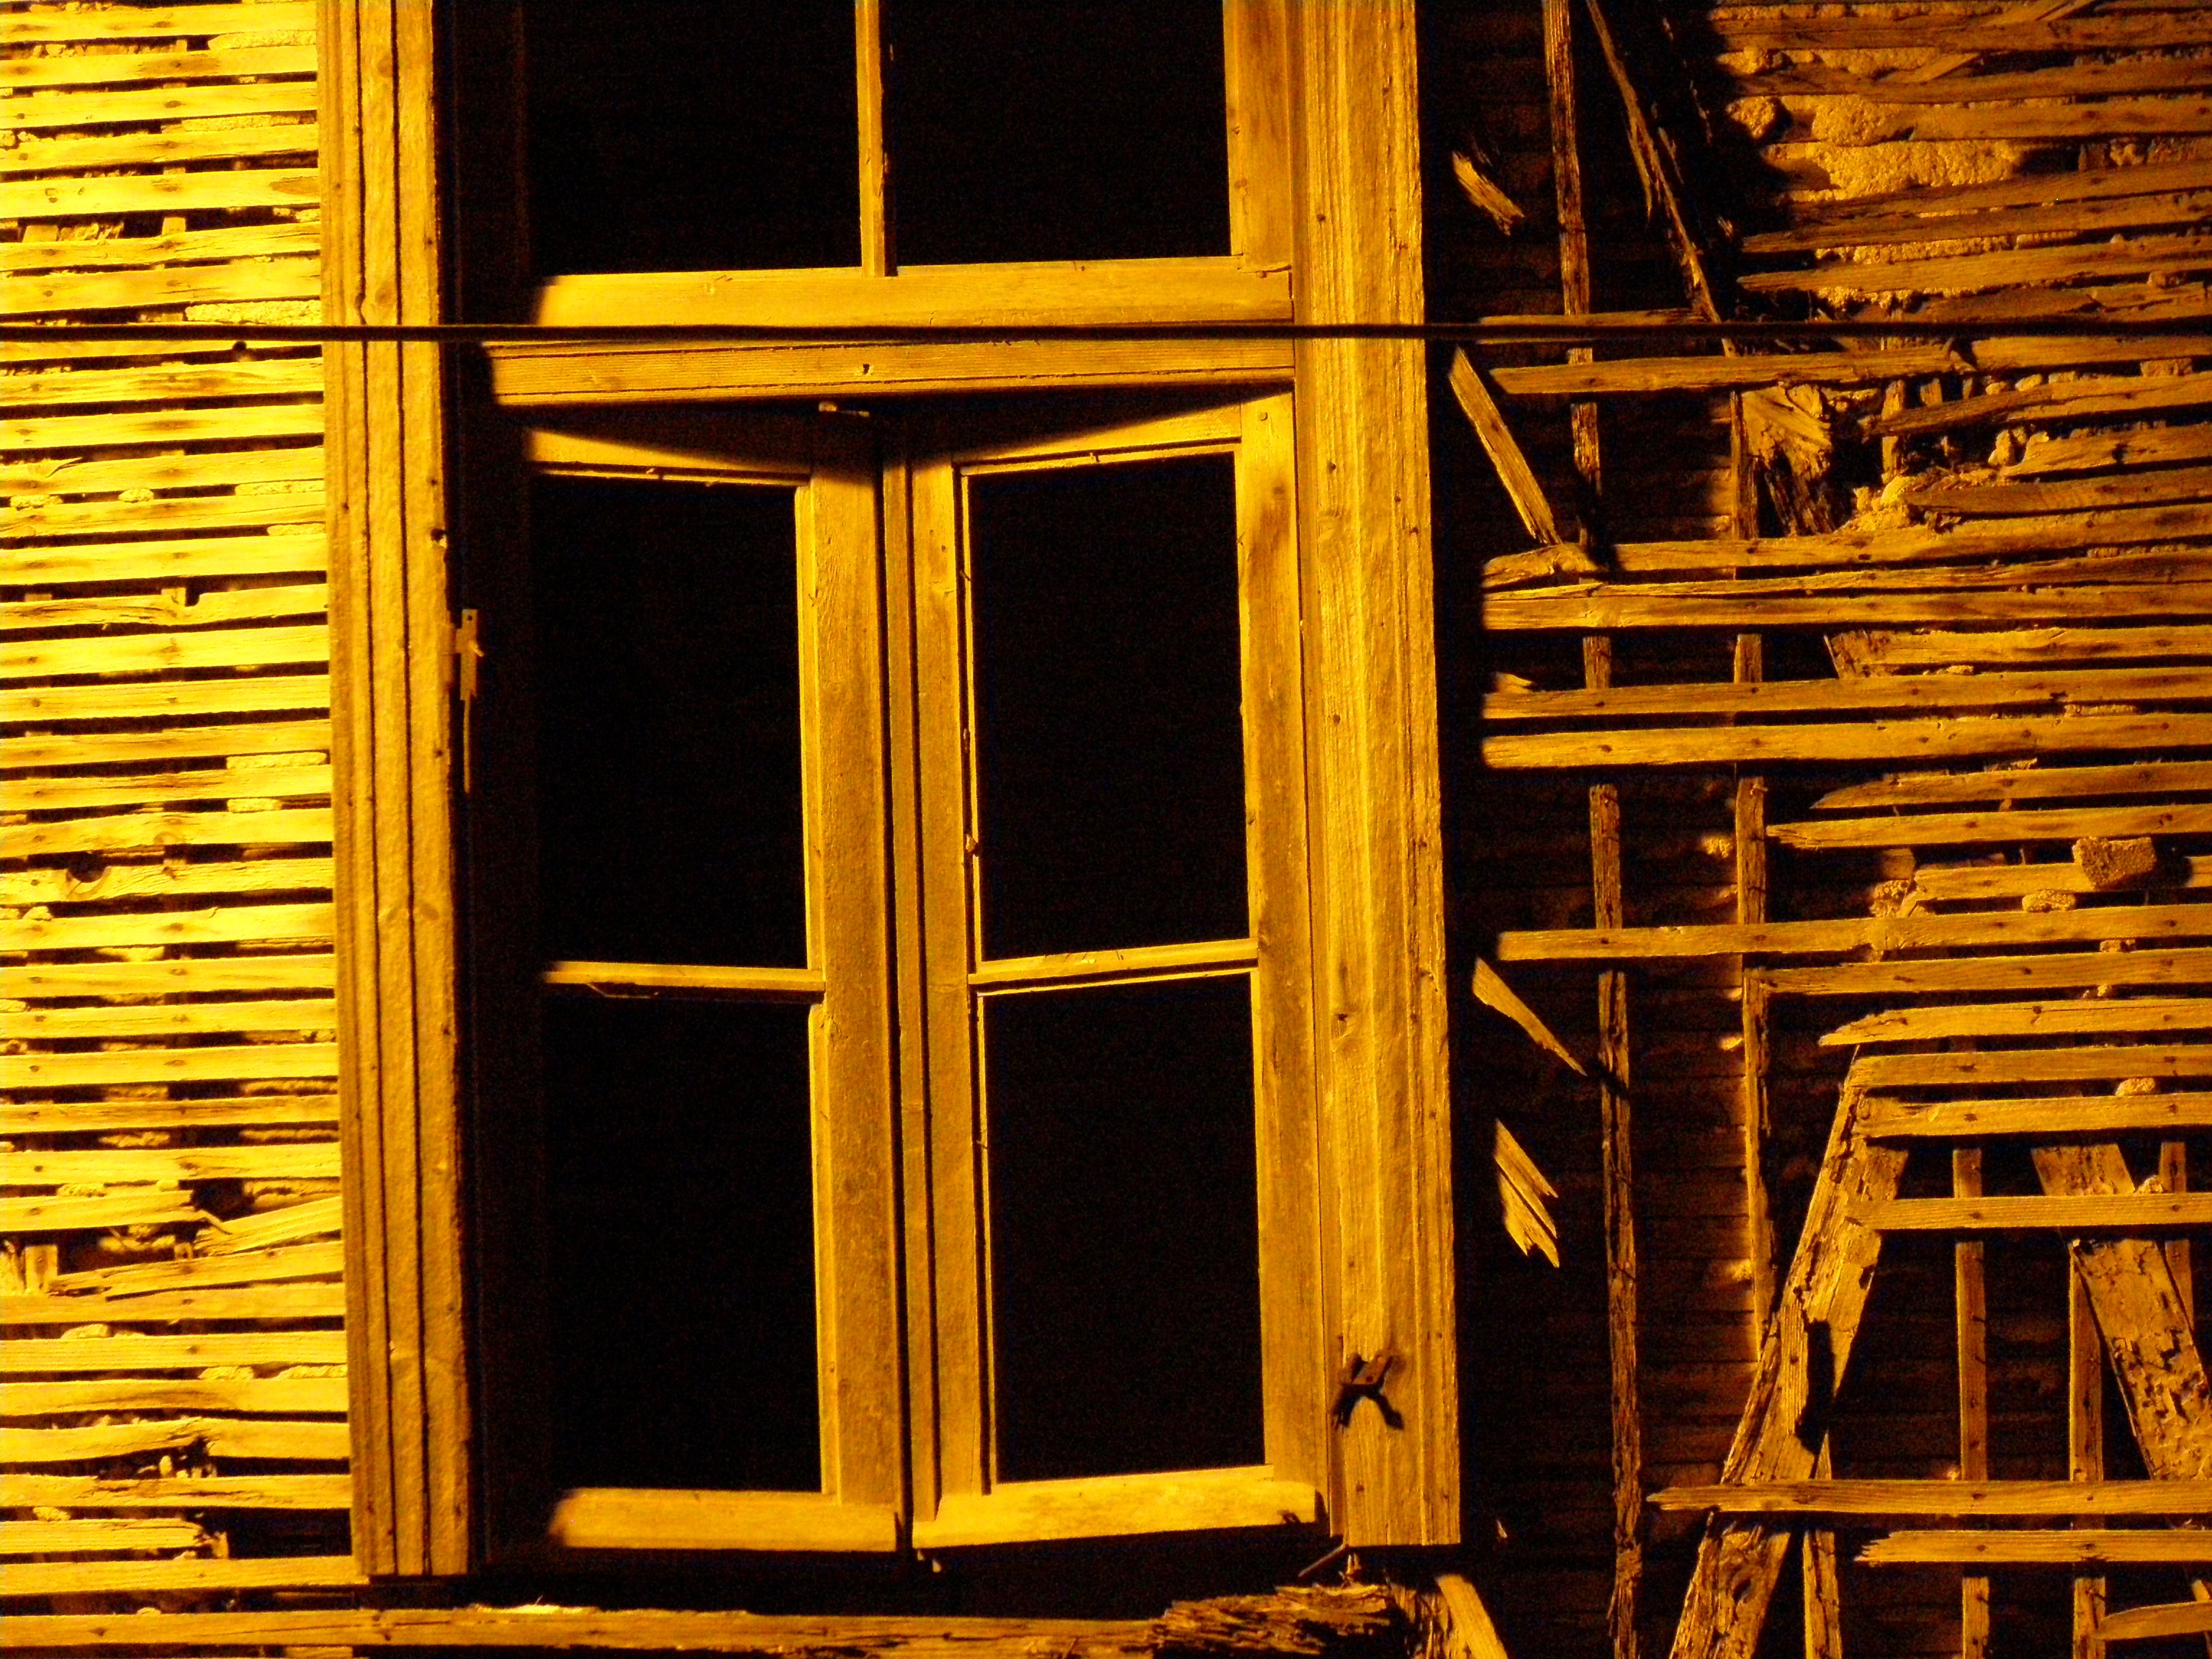
architecture, structure, wood, antique, house, window, building, old, country, abandoned, exterior, furniture, lighting, door, wooden, symmetry, man made object